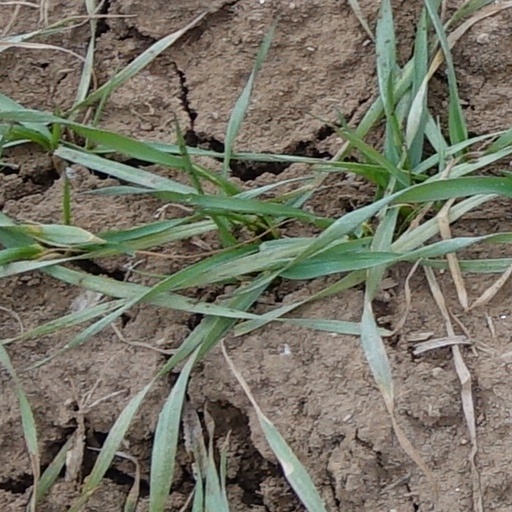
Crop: wheat